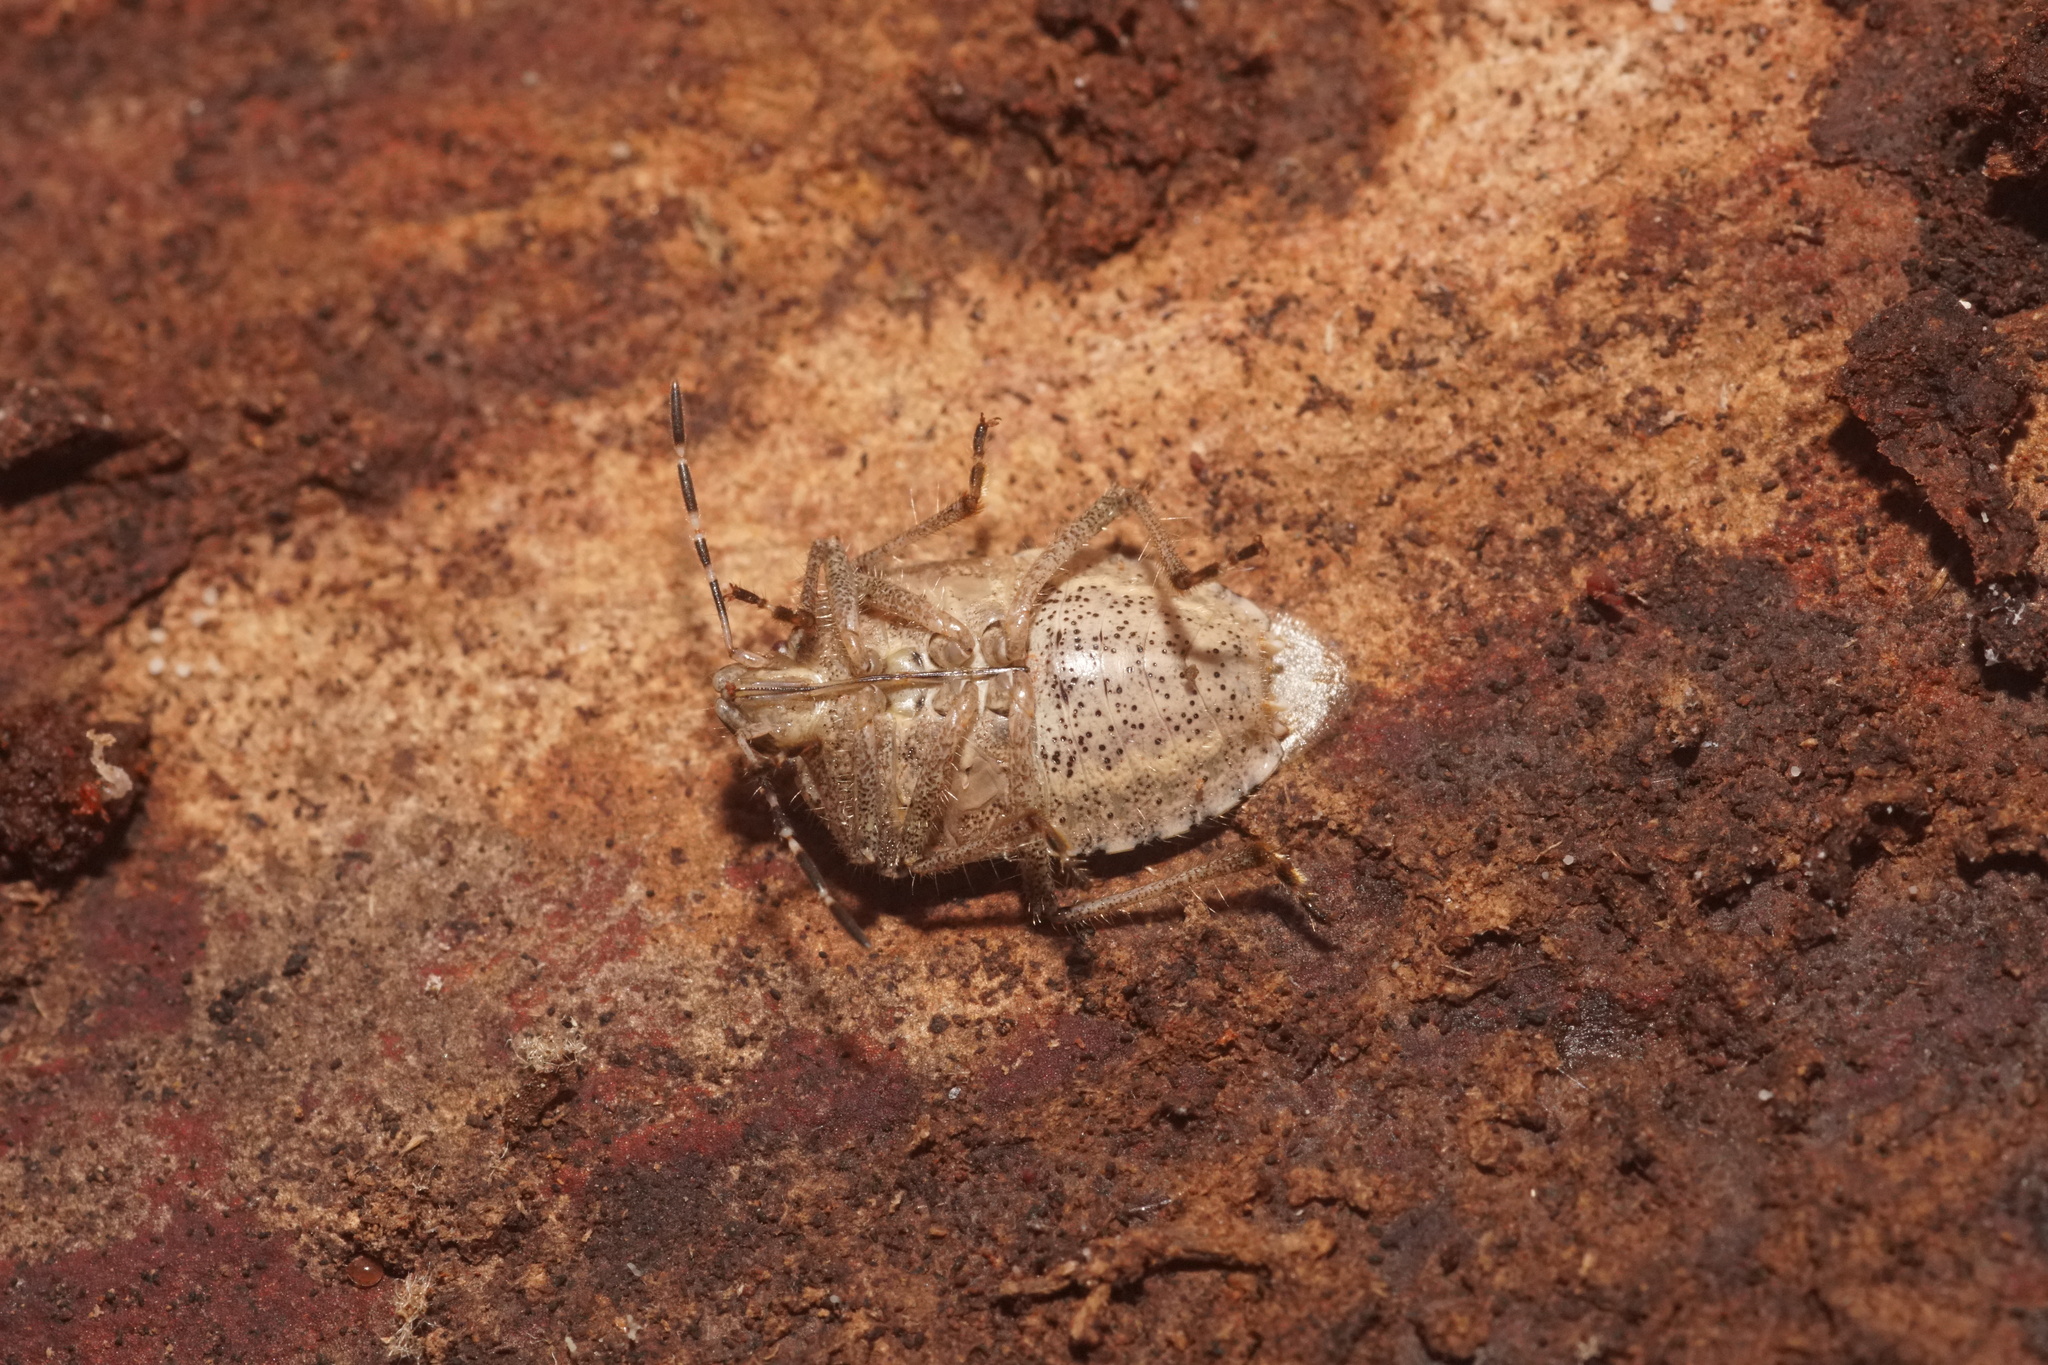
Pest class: stink_bug